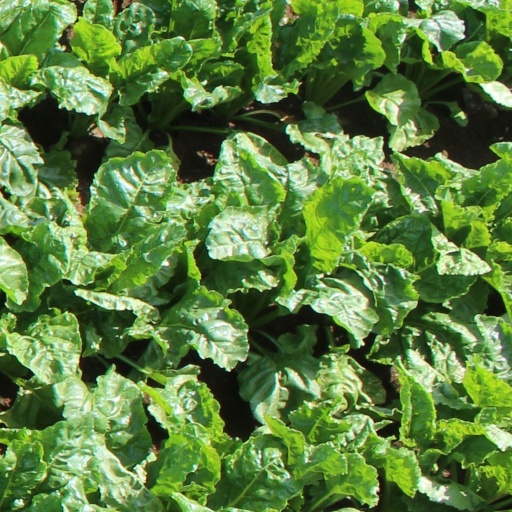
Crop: sugar beet